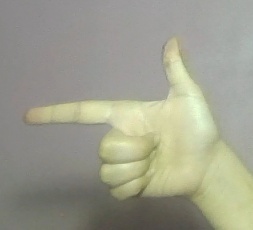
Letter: yaa